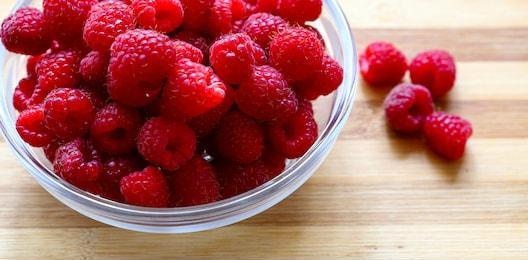
Label: raspberry